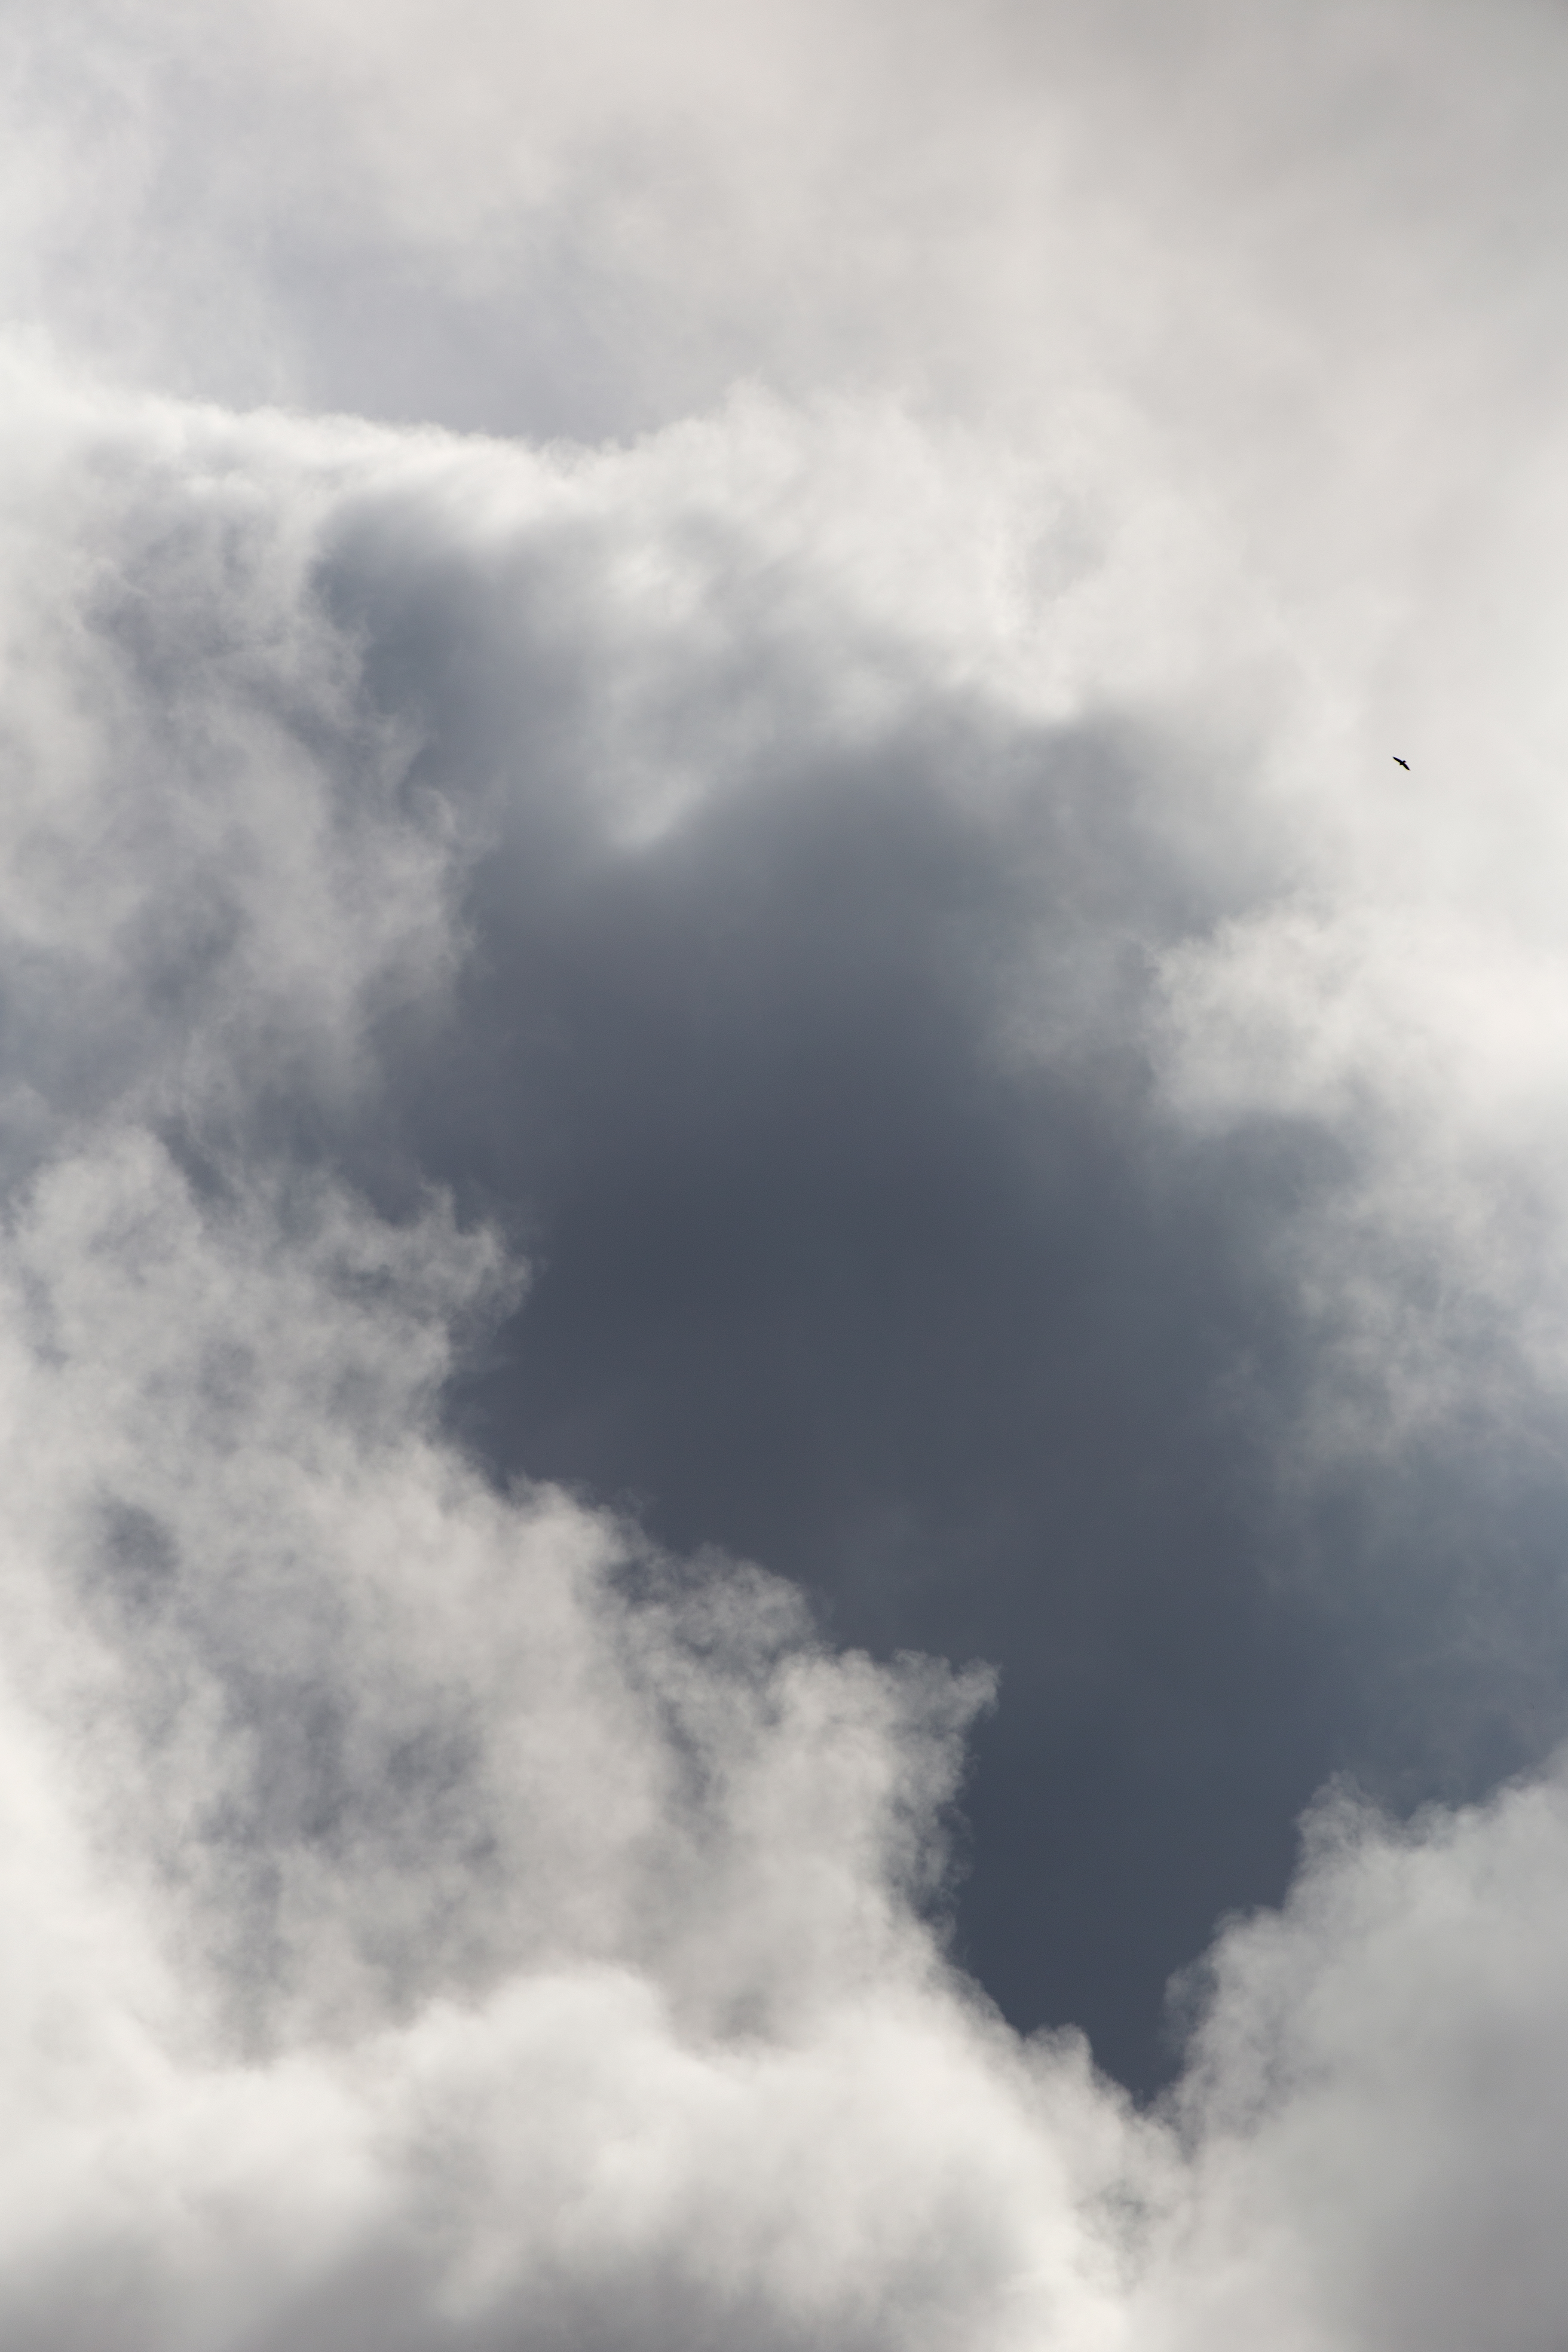
sky, cloud, daytime, white, atmosphere, cumulus, atmospheric phenomenon, blue, meteorological phenomenon, tree, sunlight, photography, geological phenomenon, monochrome, black and white, space